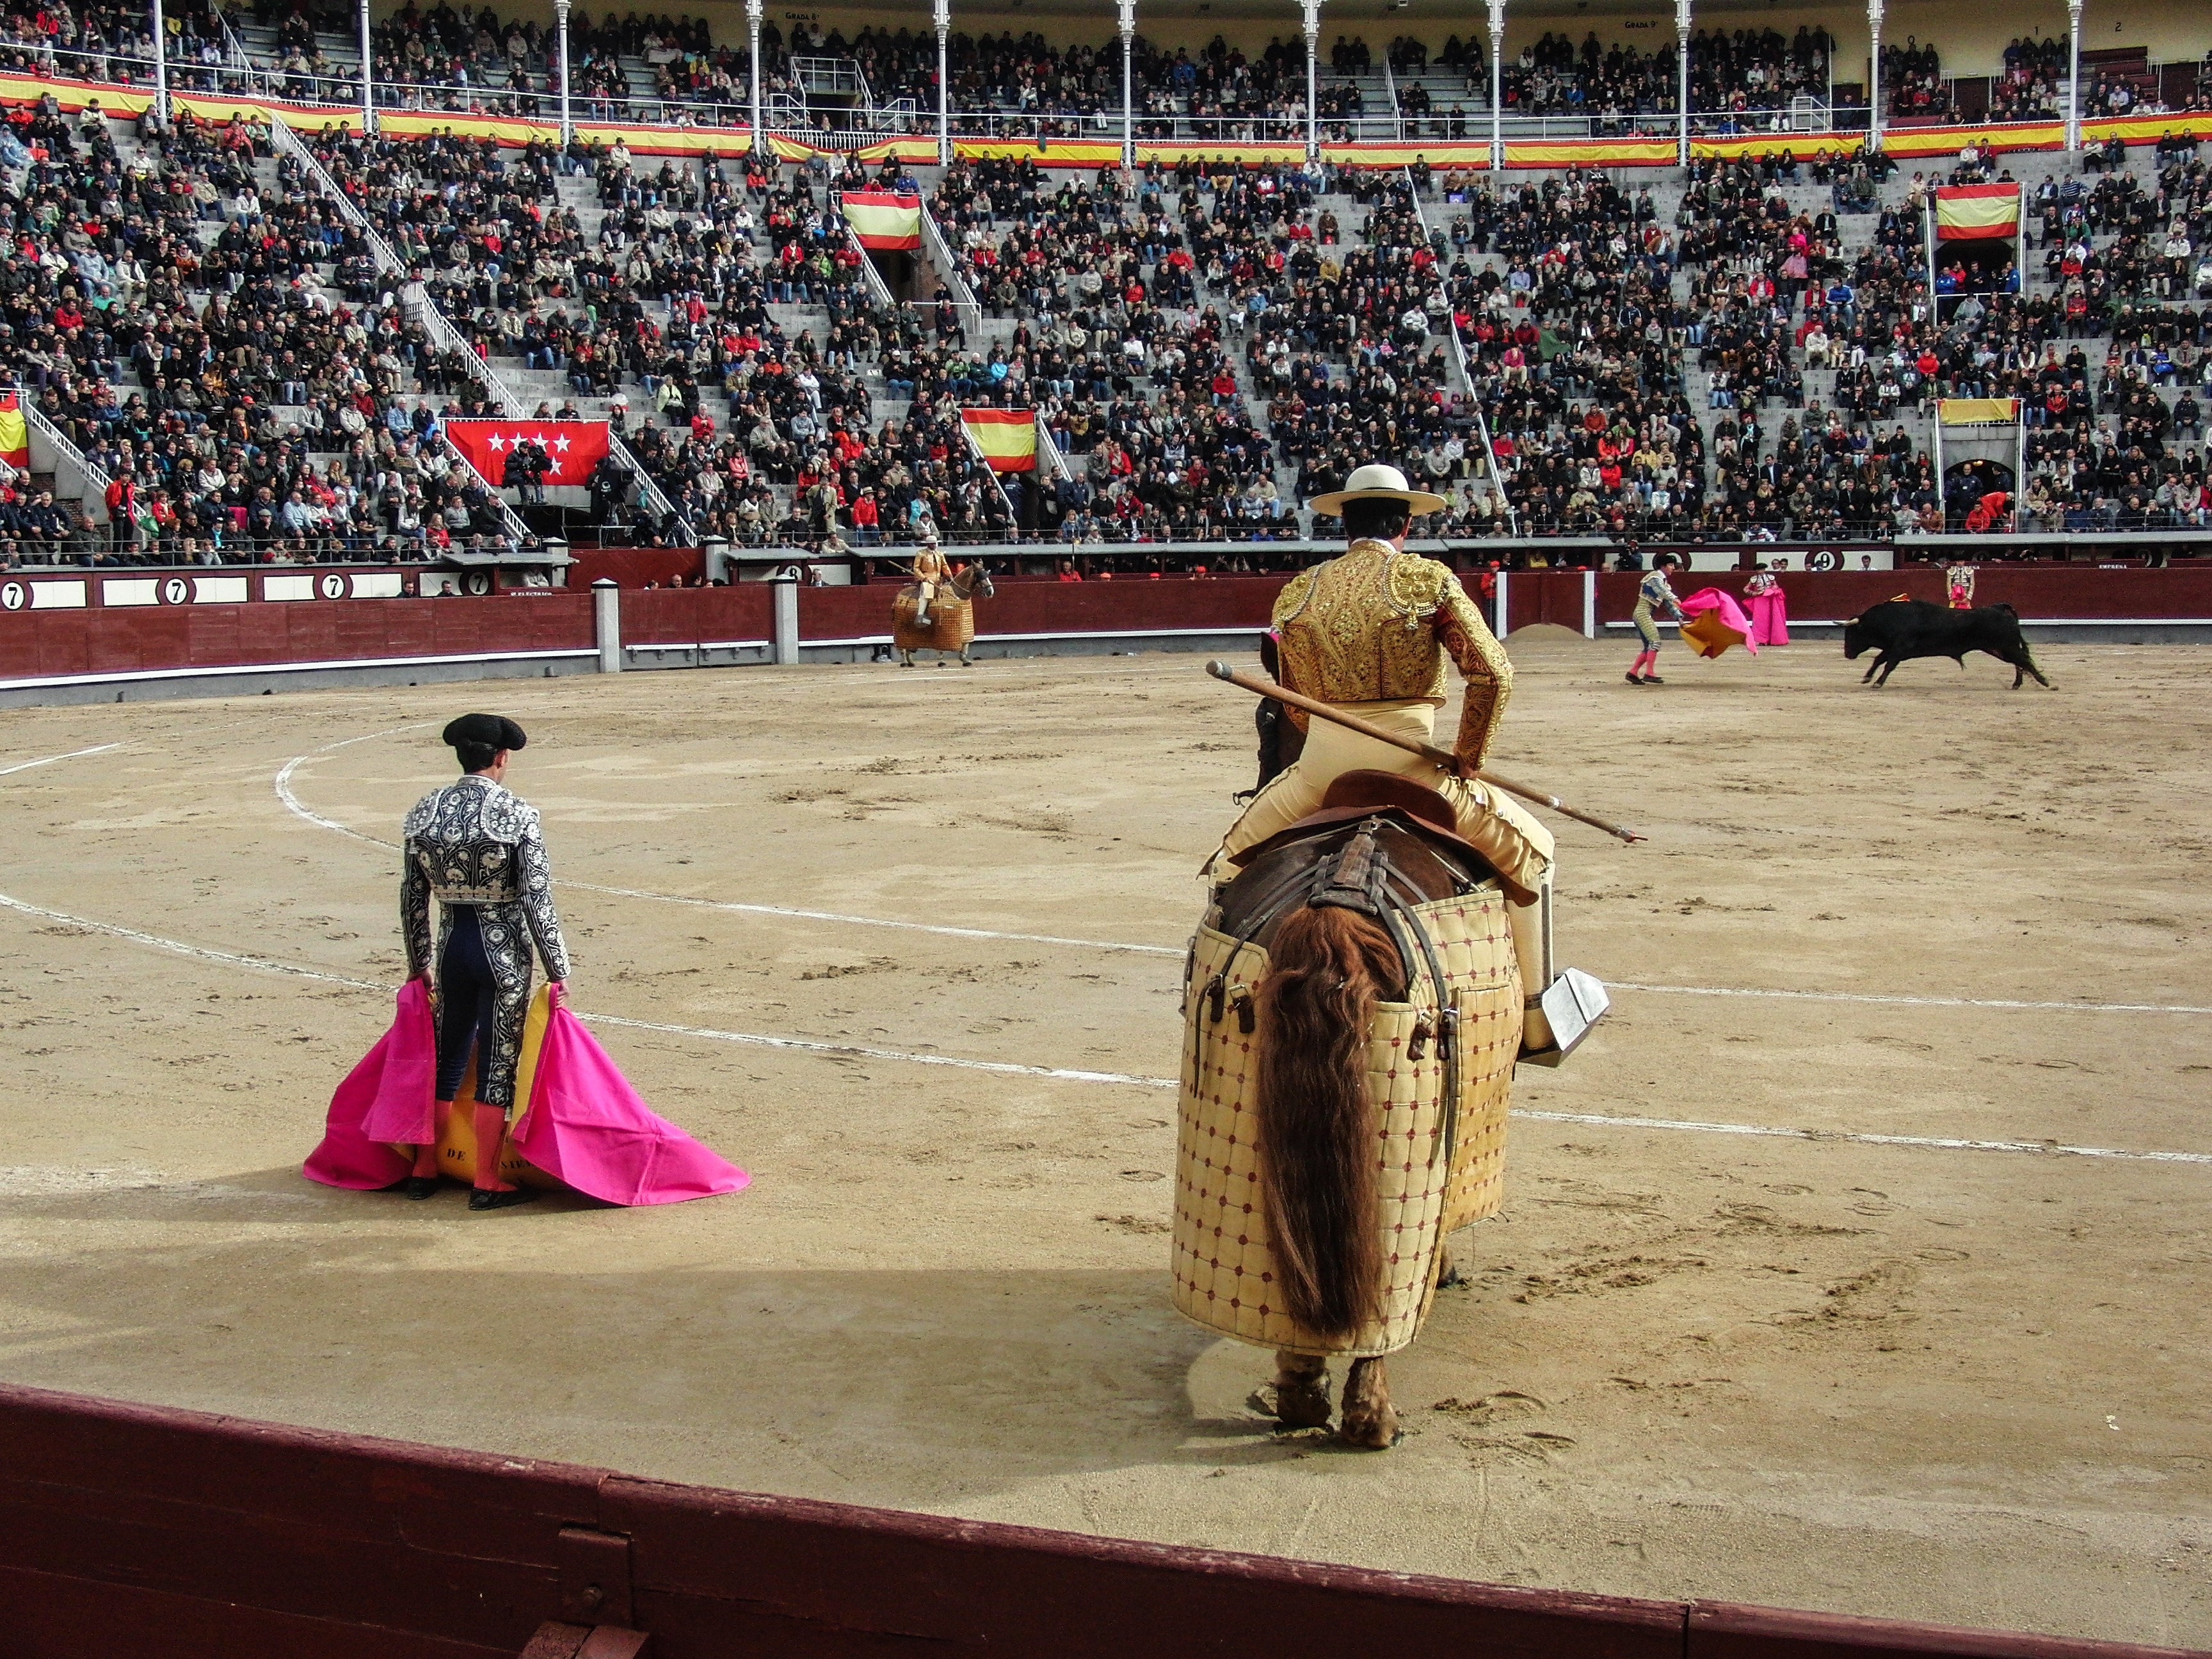
plaza, spain, sports, performance, bullring, event, tradition, bullfighting, entertainment, rodeo, toro, performing arts, matador, torero, sport venue, animal sports, bull riding, bullfights